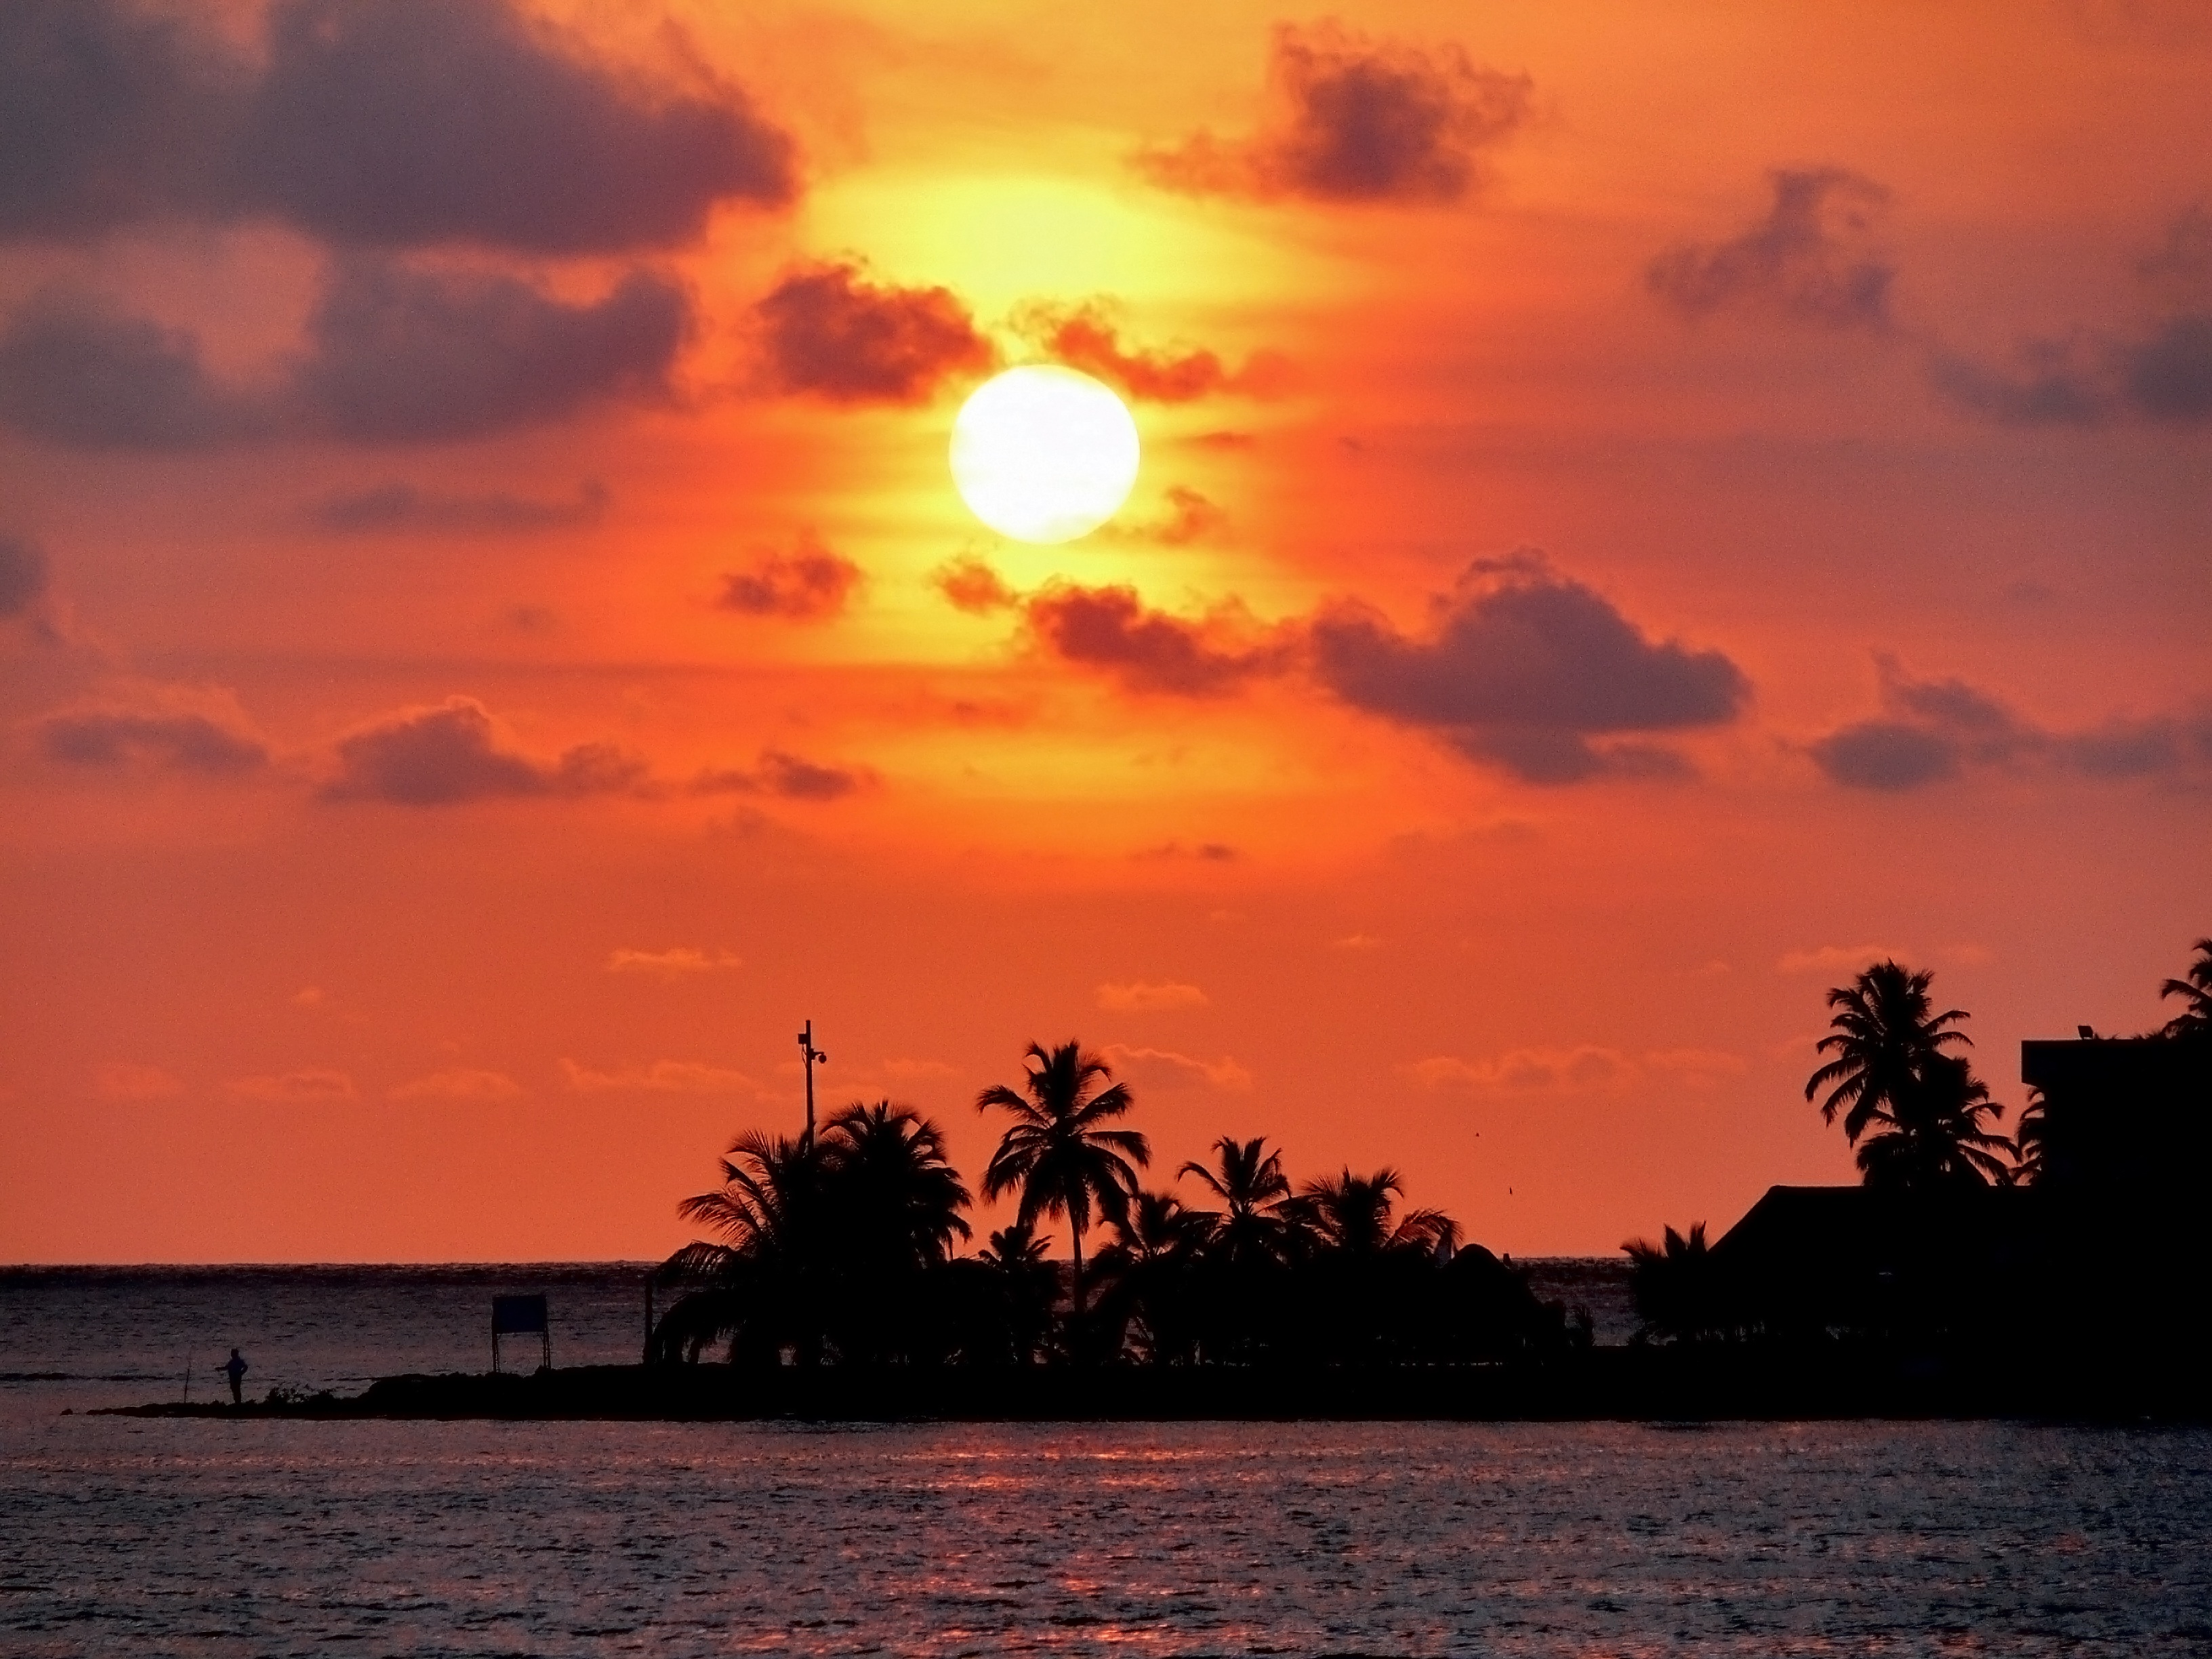
beach, sea, coast, ocean, horizon, cloud, sky, sun, sunrise, sunset, morning, dawn, dusk, evening, caribbean, afterglow, cartagena de indias, red sky at morning